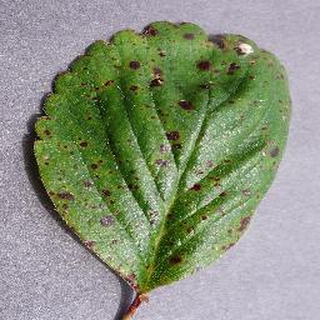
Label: strawberry_leaf_scorch